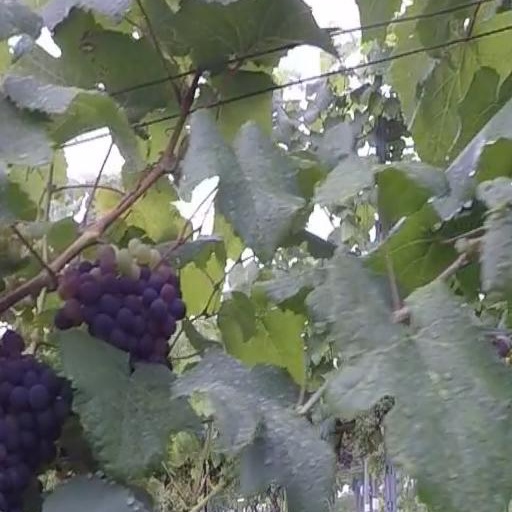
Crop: grape